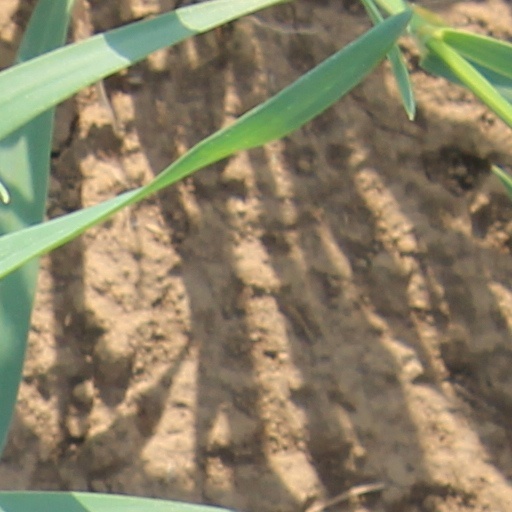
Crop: wheat